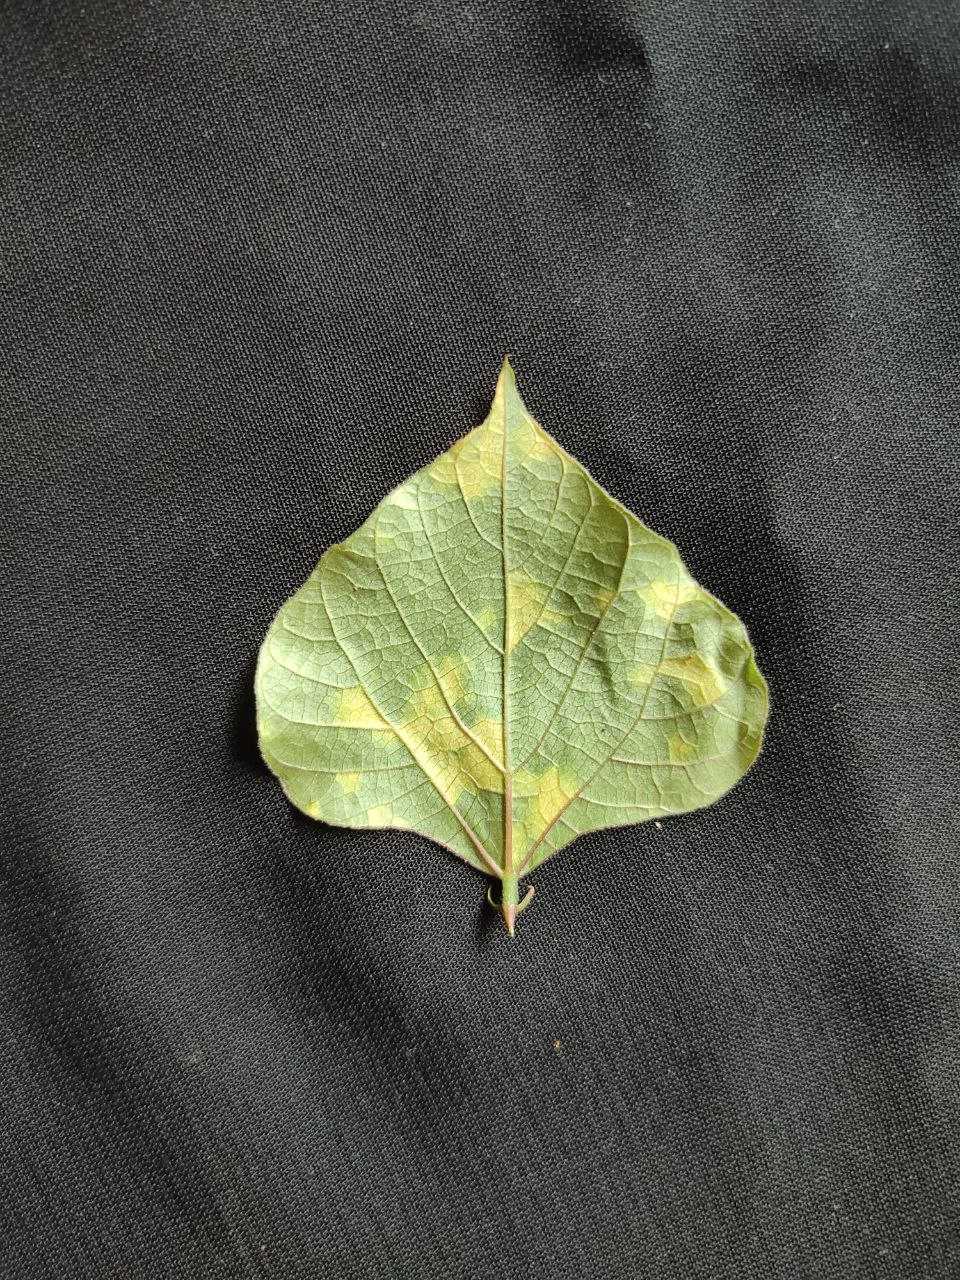
Crop: bean
Leaf condition: Mosaic Virus